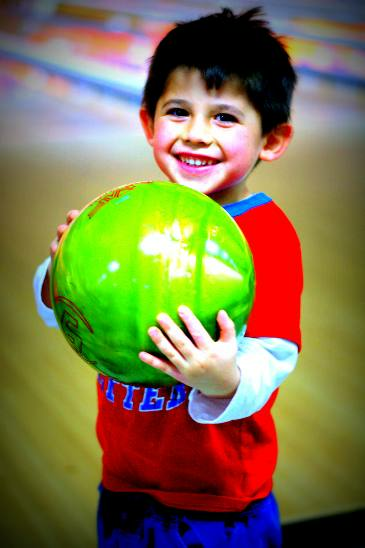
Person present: Yes